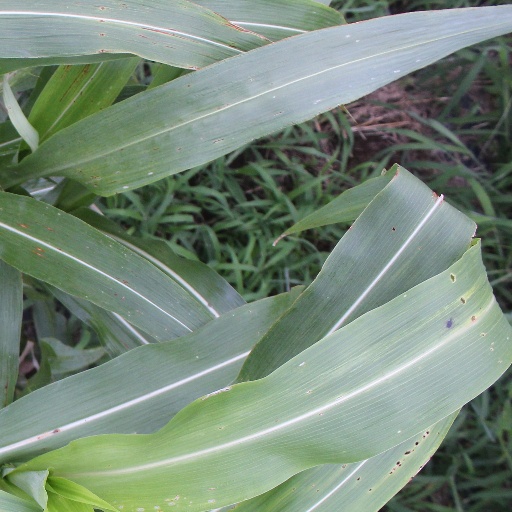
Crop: sorghum